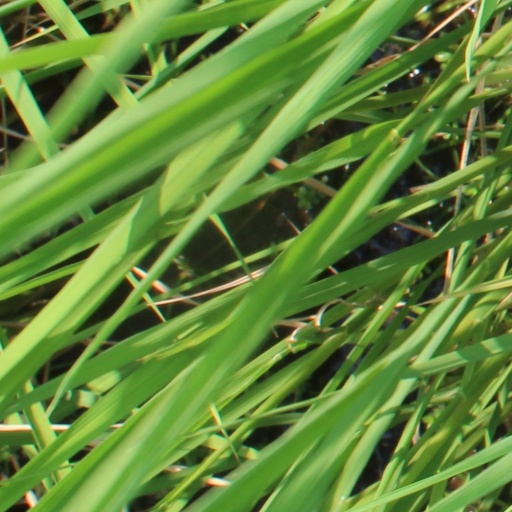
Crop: rice